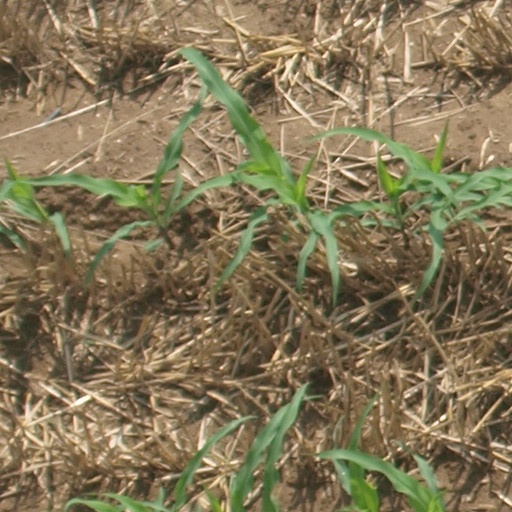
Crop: maize; corn